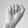
ASL letter: A